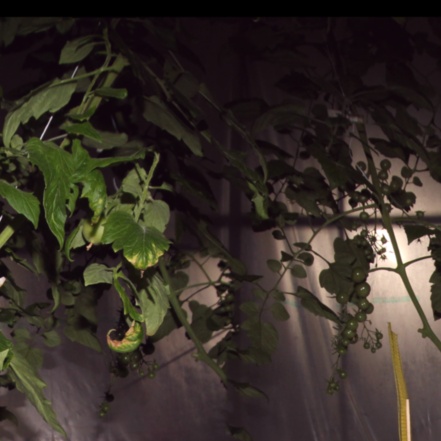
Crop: tomato